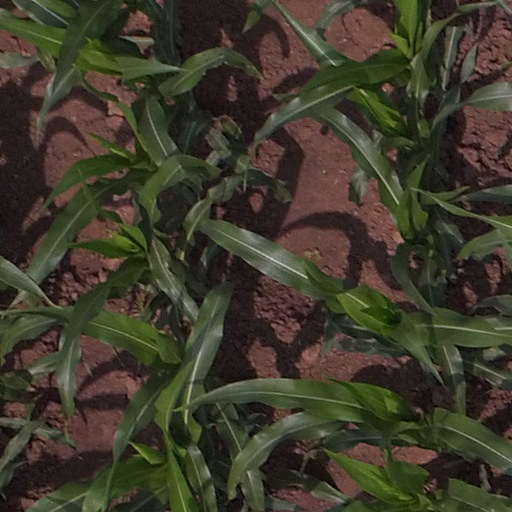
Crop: maize; corn